Calendar Man

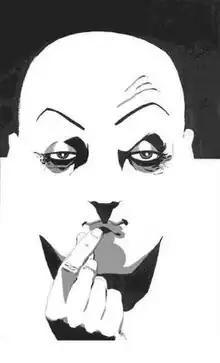
Calendar Man in "". Art by Tim Sale

Calendar Man (Julian Gregory Day) is a supervillain appearing in American comic books published by DC Comics, as an enemy of the superhero Batman, belonging to the collective of adversaries that make up Batman's rogues gallery. Calendar Man is known for committing crimes that correspond with holidays and significant dates. He often wears costumes to correlate with the date of the designated crime. His name is a reference to the Julian and Gregorian calendars. In his debut, the character was presented as a joke villain, but in later years, writers developed Calendar Man as a dark, disturbed criminal who toys with Batman.